Exile (American band)

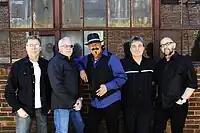
All five members of the band Exile.

Through Morey, the band arranged a meeting with Nashville-based producer and publisher Buddy Killen, who invited them to play a number of shows at a Nashville-based club called the Stockyard in order to aid in the band's transition to country. These shows were attended by representatives of major Nashville labels, and Epic Records signed them in 1983. At this point, the band consisted of Pennington, LeMaire, Taylor, Hargis, and Goetzman. Their first Epic album, "Exile", came out that same year. Killen produced the album and Hargis served as sound engineer. Hargis noted that Killen was willing to let the band play all of their own instruments, as opposed to most country bands at the time, who relied on session musicians for their albums. The album featured Taylor and Pennington alternating as lead vocalists and songwriters, with Ricky Skaggs being the only outside musician on the entire project. Although Gray had left by this point, he was a co-writer on two tracks. While their first country release "High Cost of Leaving" reached the Top 30 on the "Billboard" country chart, its follow-ups "Woke Up in Love" and "I Don't Want to Be a Memory" both went to number one between late 1983 and early 1984. "Exile" also reached number ten on the Top Country Albums chart upon release. The success of this album led to Pennington and LeMaire putting increased focus on their collaborative songwriting, while also restarting the band's touring schedule. Exile was nominated in 1983 for Top Vocal Group by the Academy of Country Music (ACM), a nomination they would receive again in 1984, 1985, and 1987. They would also be nominated by the Country Music Association (CMA) for Vocal Group of the Year in every year from 1984 to 1987, as well as Instrumental Group of the Year in 1984 and 1985.